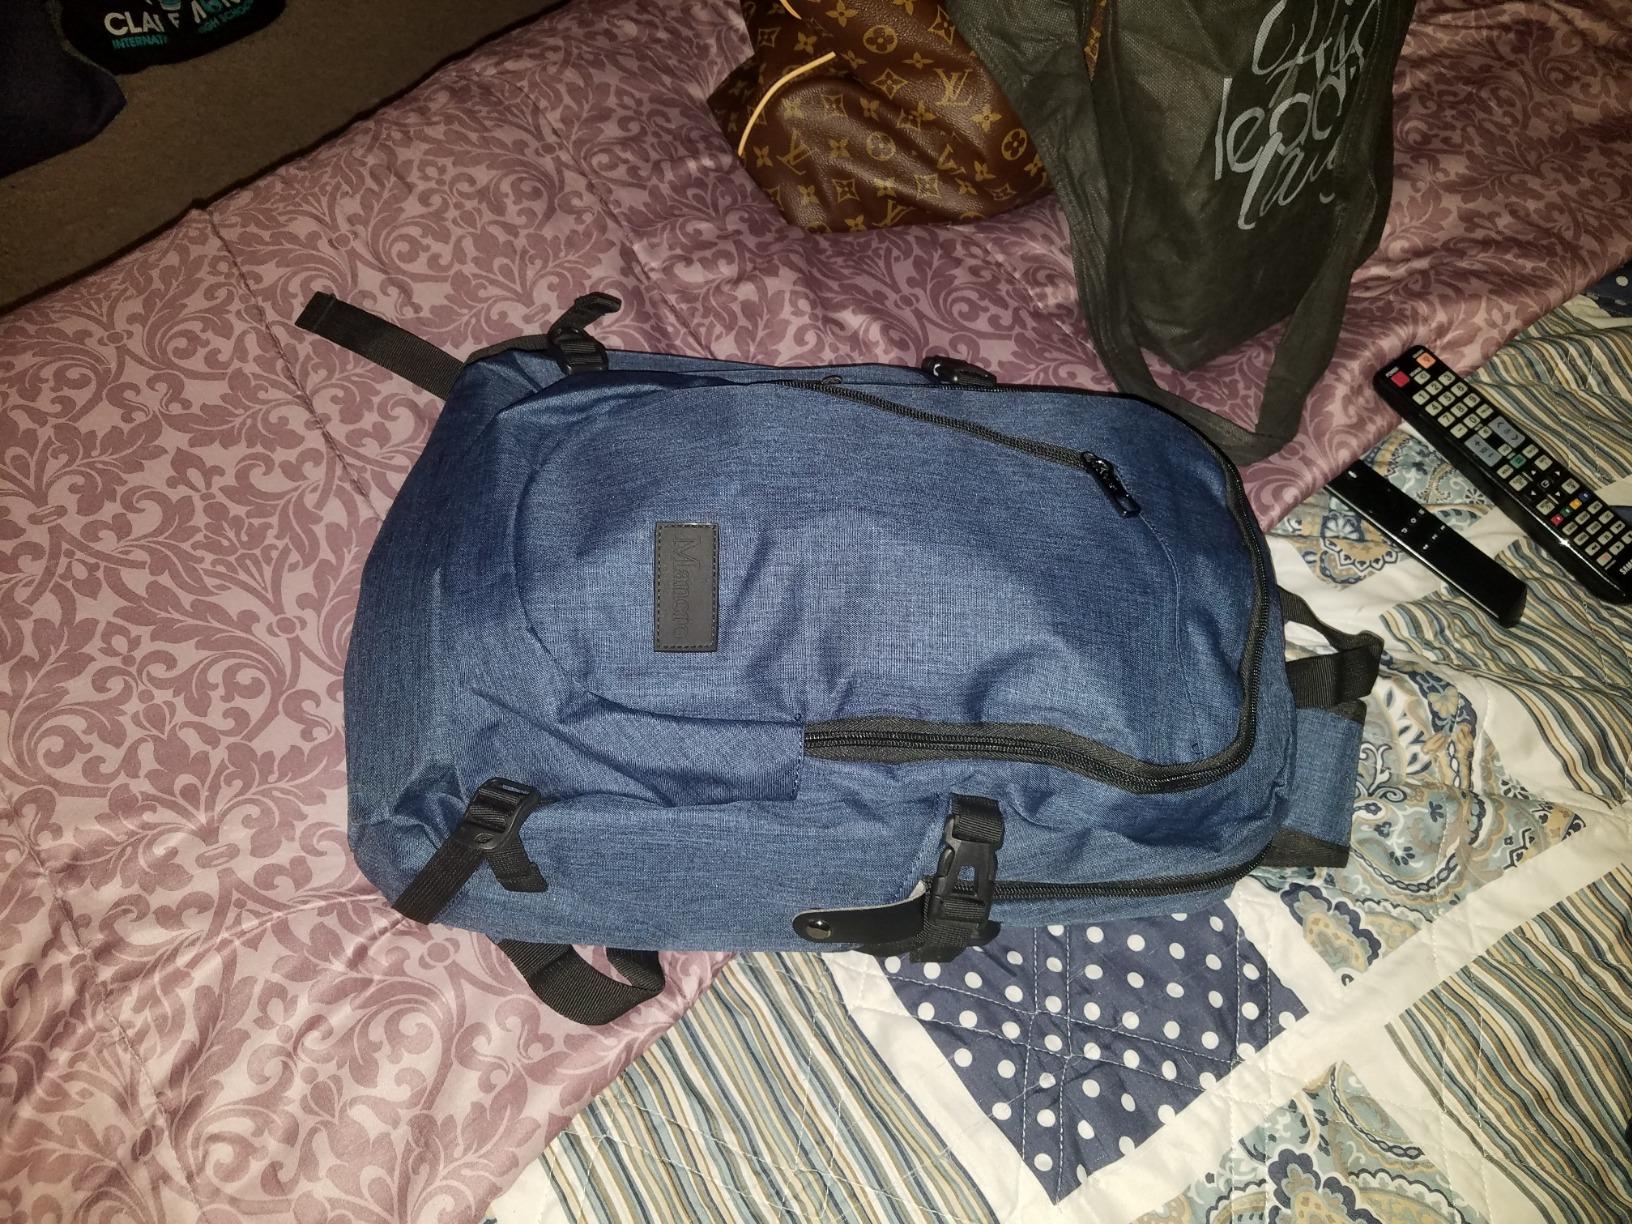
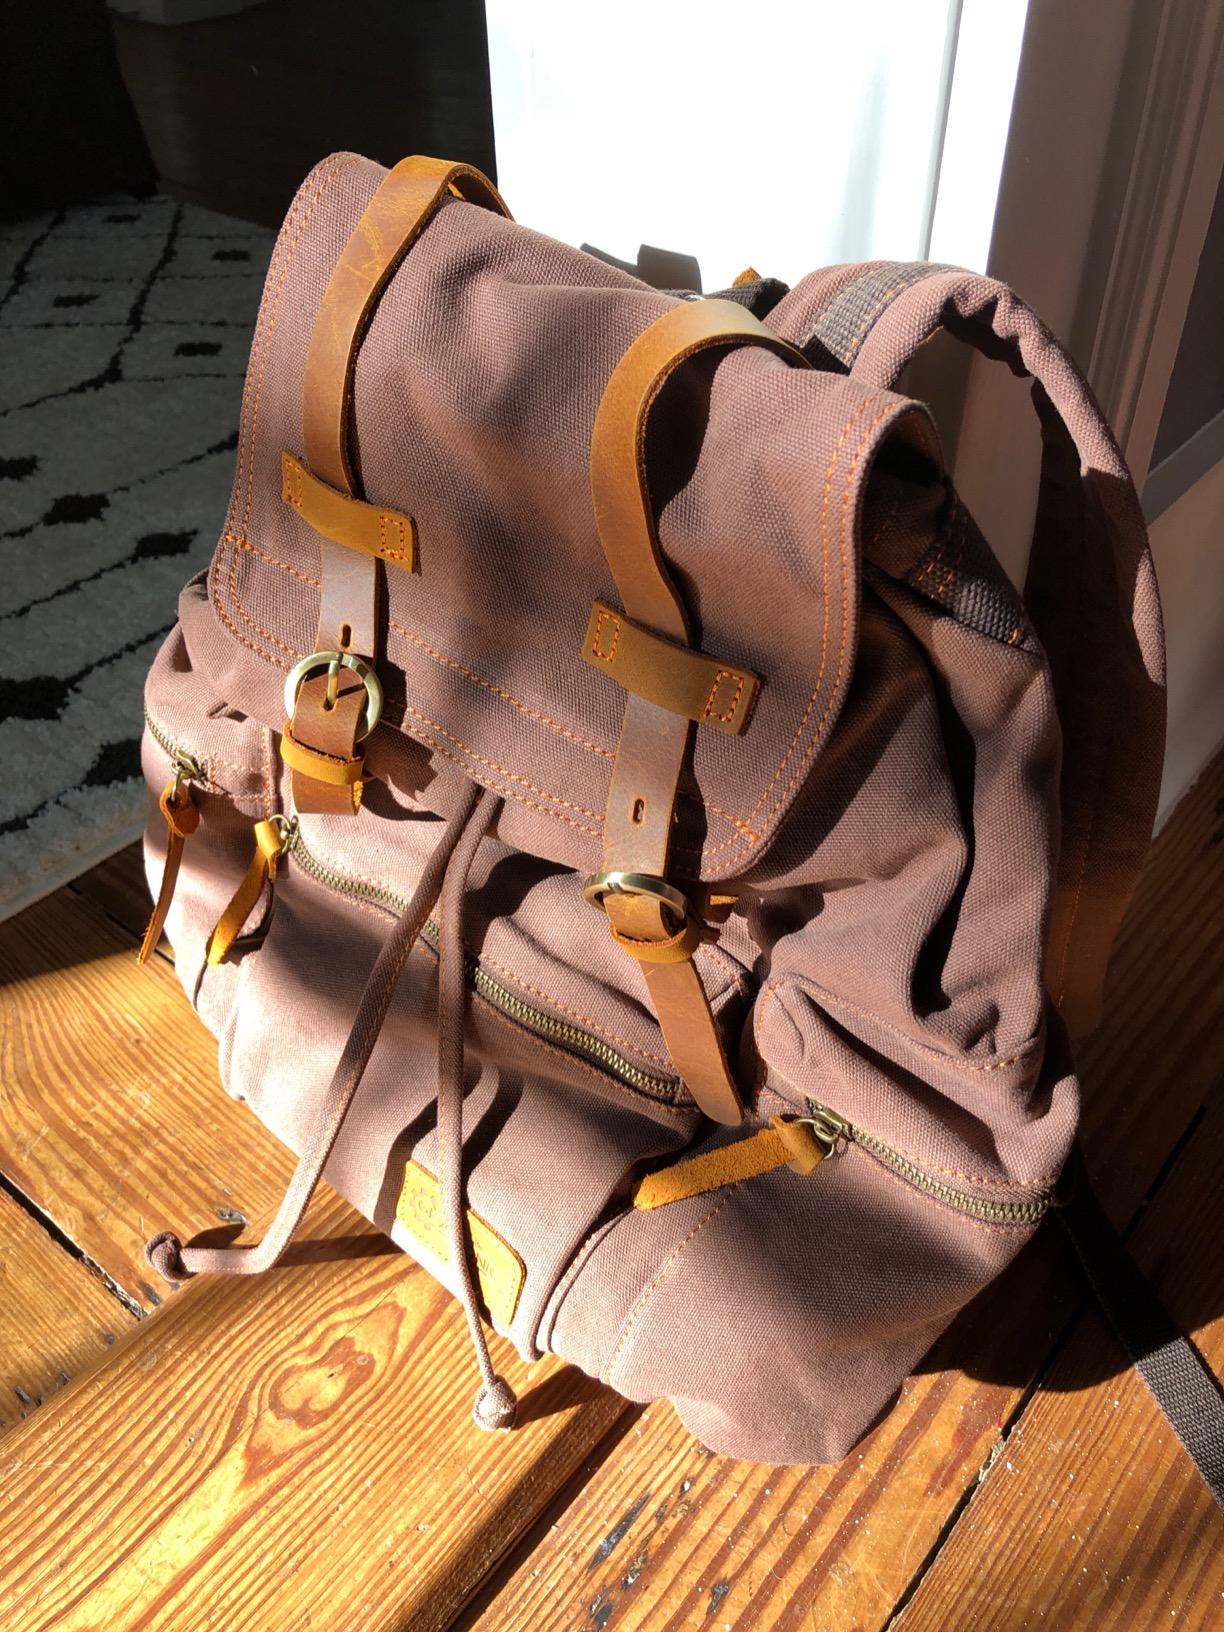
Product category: bag
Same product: no